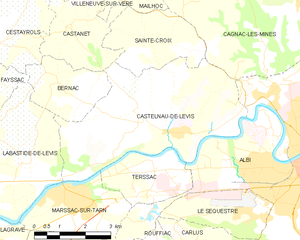
Carte des communes françaises Castelnau-de-Lévis
Castelnau-de-Lévis est une commune française située dans le département du Tarn, en région Occitanie.